Phosphorus porphyrin

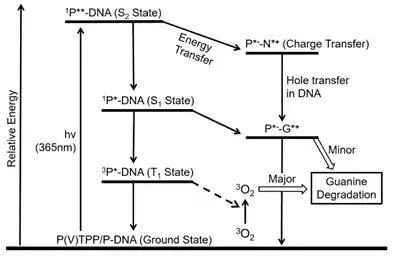
Excitation of a porphyrin-DNA complex and the resulting energy cascade diagram. Two pathways are shown that produce guanine nucleotide degradation

P-centered porphyrins typically react in redox reactions where they serve as tunable intermediate electron carriers in biological reactions for DNA degradation as well as other industrial catalytic reactions. Tn (II/IV) oxide is photoreduced by iridium and manganese complexes through p-centered porphyrin electron carriers in catalysis. Photovoltaic cells involving NiO complexes supplemented with high oxidation potential p-centered porphyrins improve cell efficiency as is the case in indium tin oxide cells with porphyrins containing axial carbazolylvinylnaphthalimides bound to a core phosphorus.